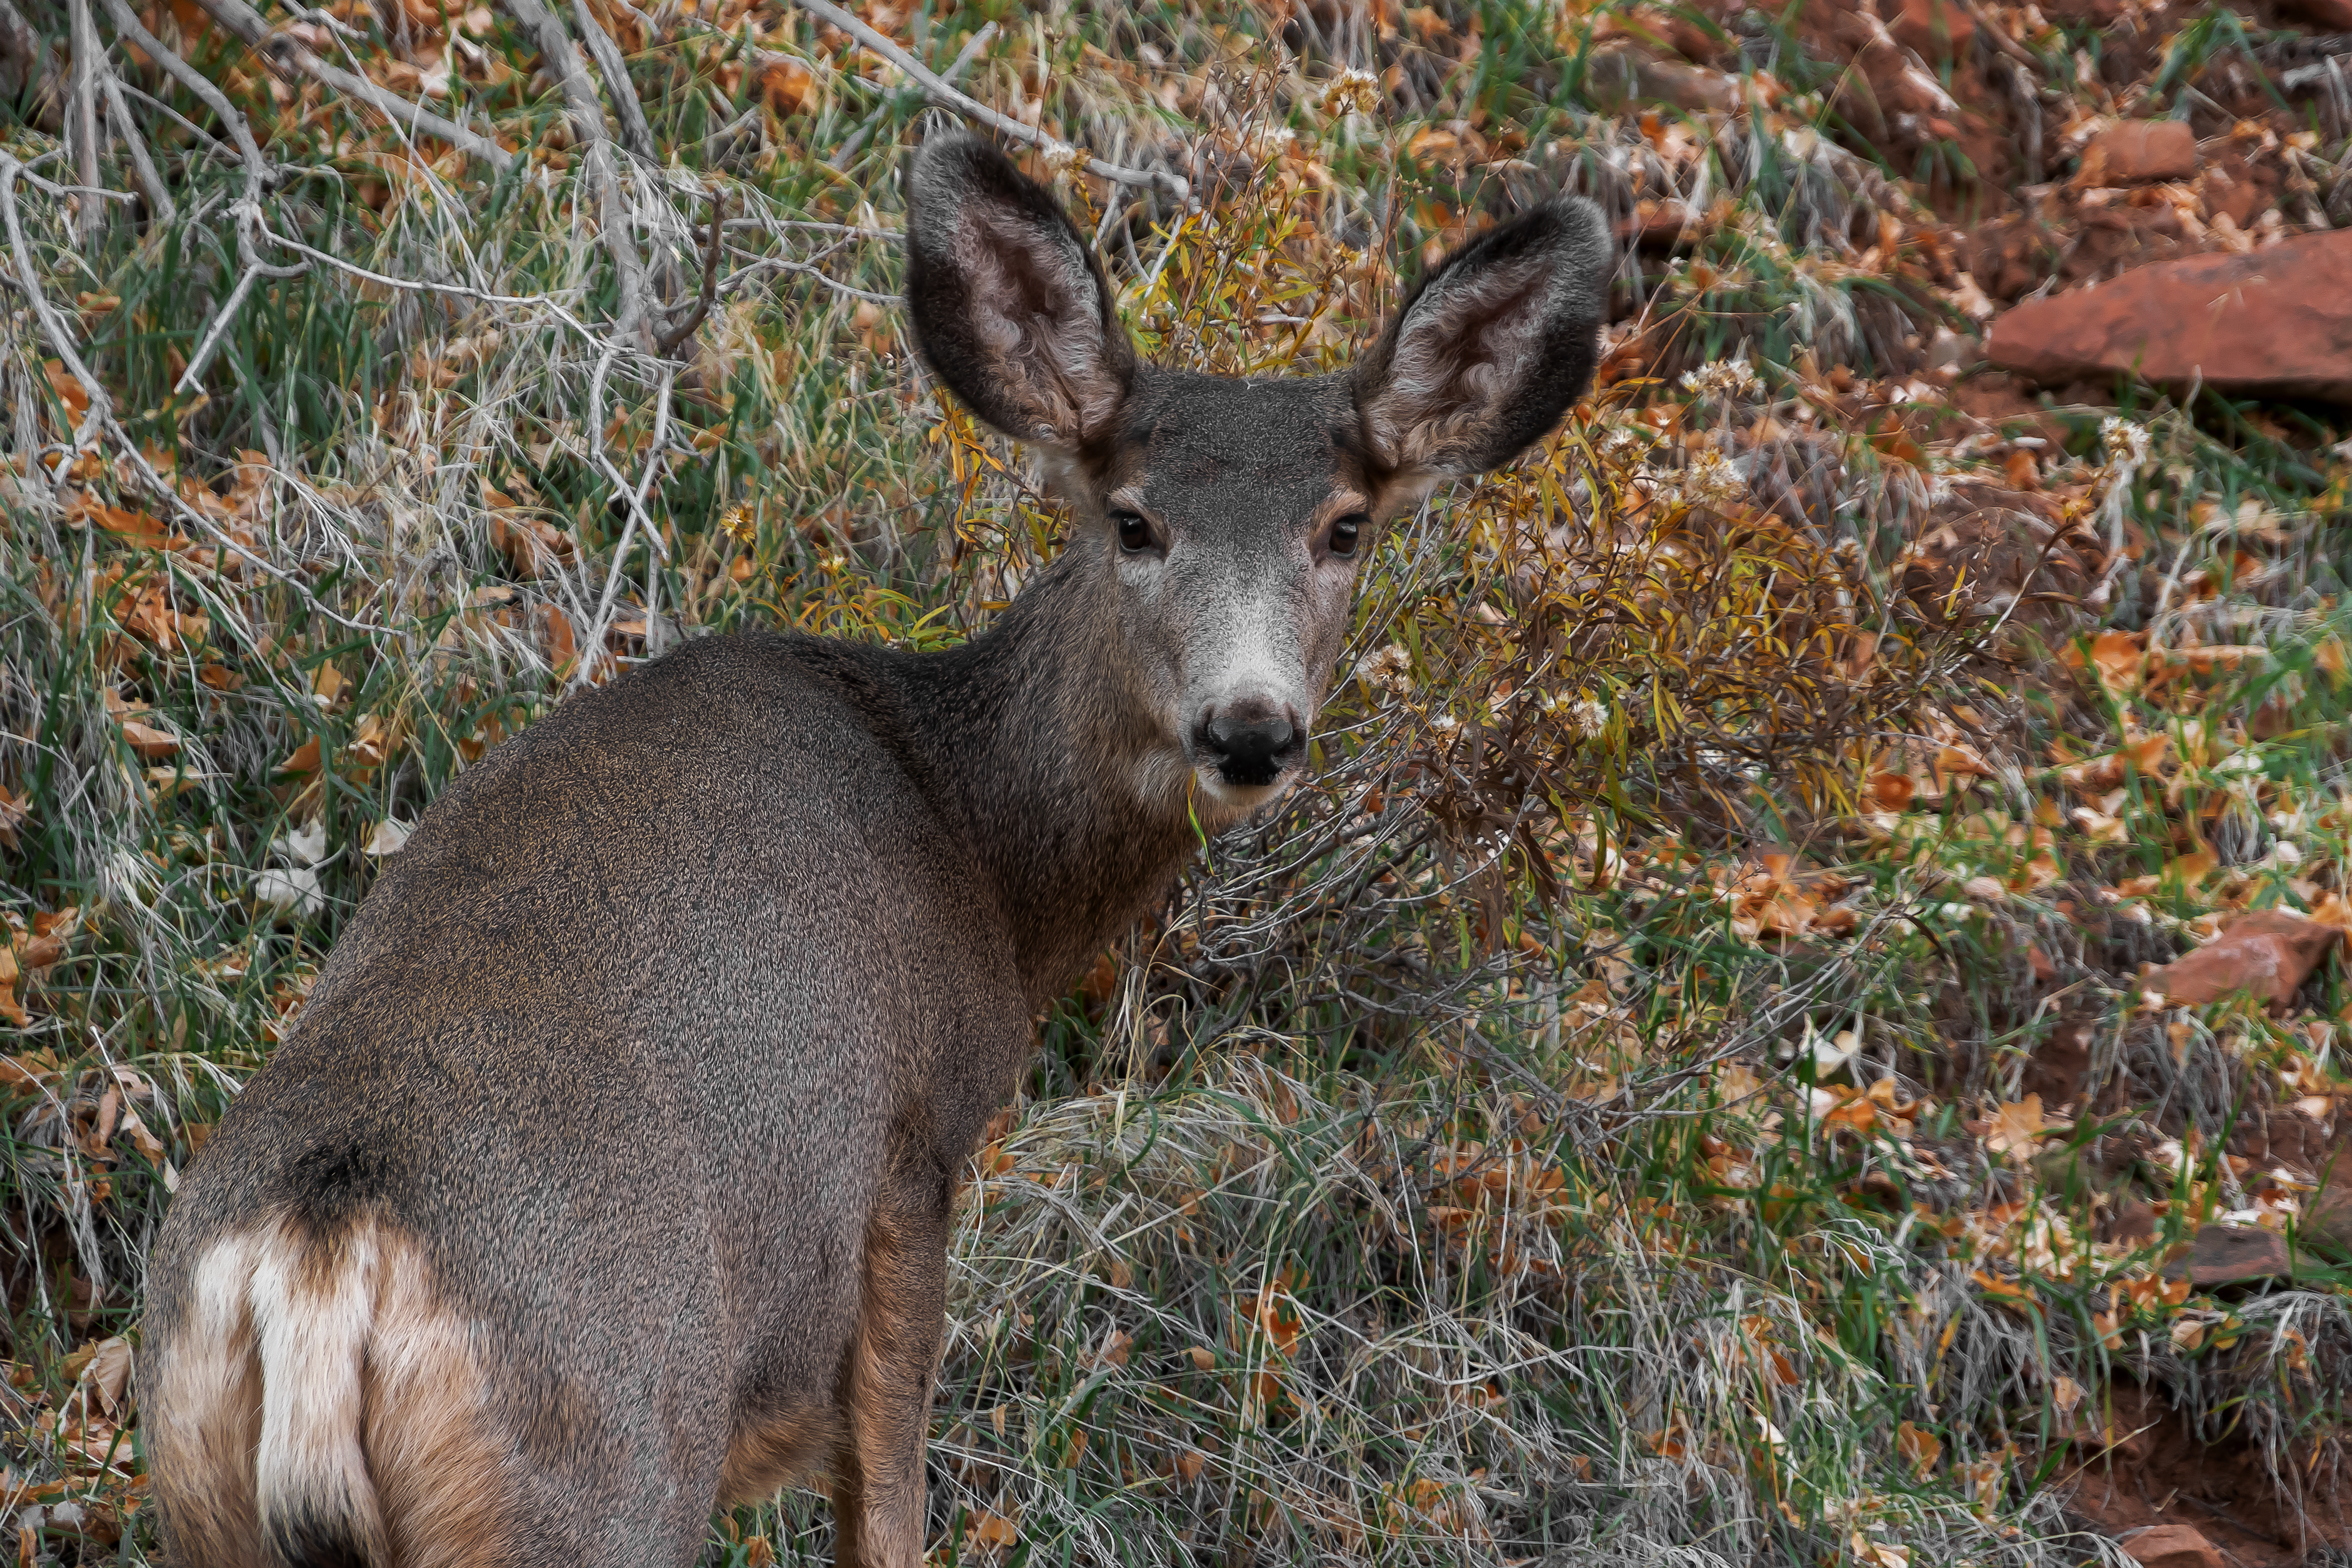
geotagged, Springdale, united states, usa, utah, Watchman Residential Area, a6500, American National Park, attraction, beautiful, canyon, clouds, destination, feet, gorgeous, hiking, iron county, Kane County, Kolob Canyon, landscape, model, mountain, naked, narrows, national park, National Park in Utah, national park service, natural, nature, Navajo Sandstone, nps, nude, Riverside Walk, rock, scenery, scenic, serene, sightseeing, skin, sky, sony, SONY a6500, SONY Alpha 6500, sony mirrorless, Southwestern Utah, Springdale Utah, stone, terrain, tourist attraction, Tourist Desert, travel, Travel Blog Photo, travel photography, US National Park, vacation, virgin river, washington county, wife, wilderness, winter, zion, zion national park, mammal, vertebrate, wildlife, deer, musk deer, terrestrial animal, roe deer, white tailed deer, fawn, plant, reindeer, tail